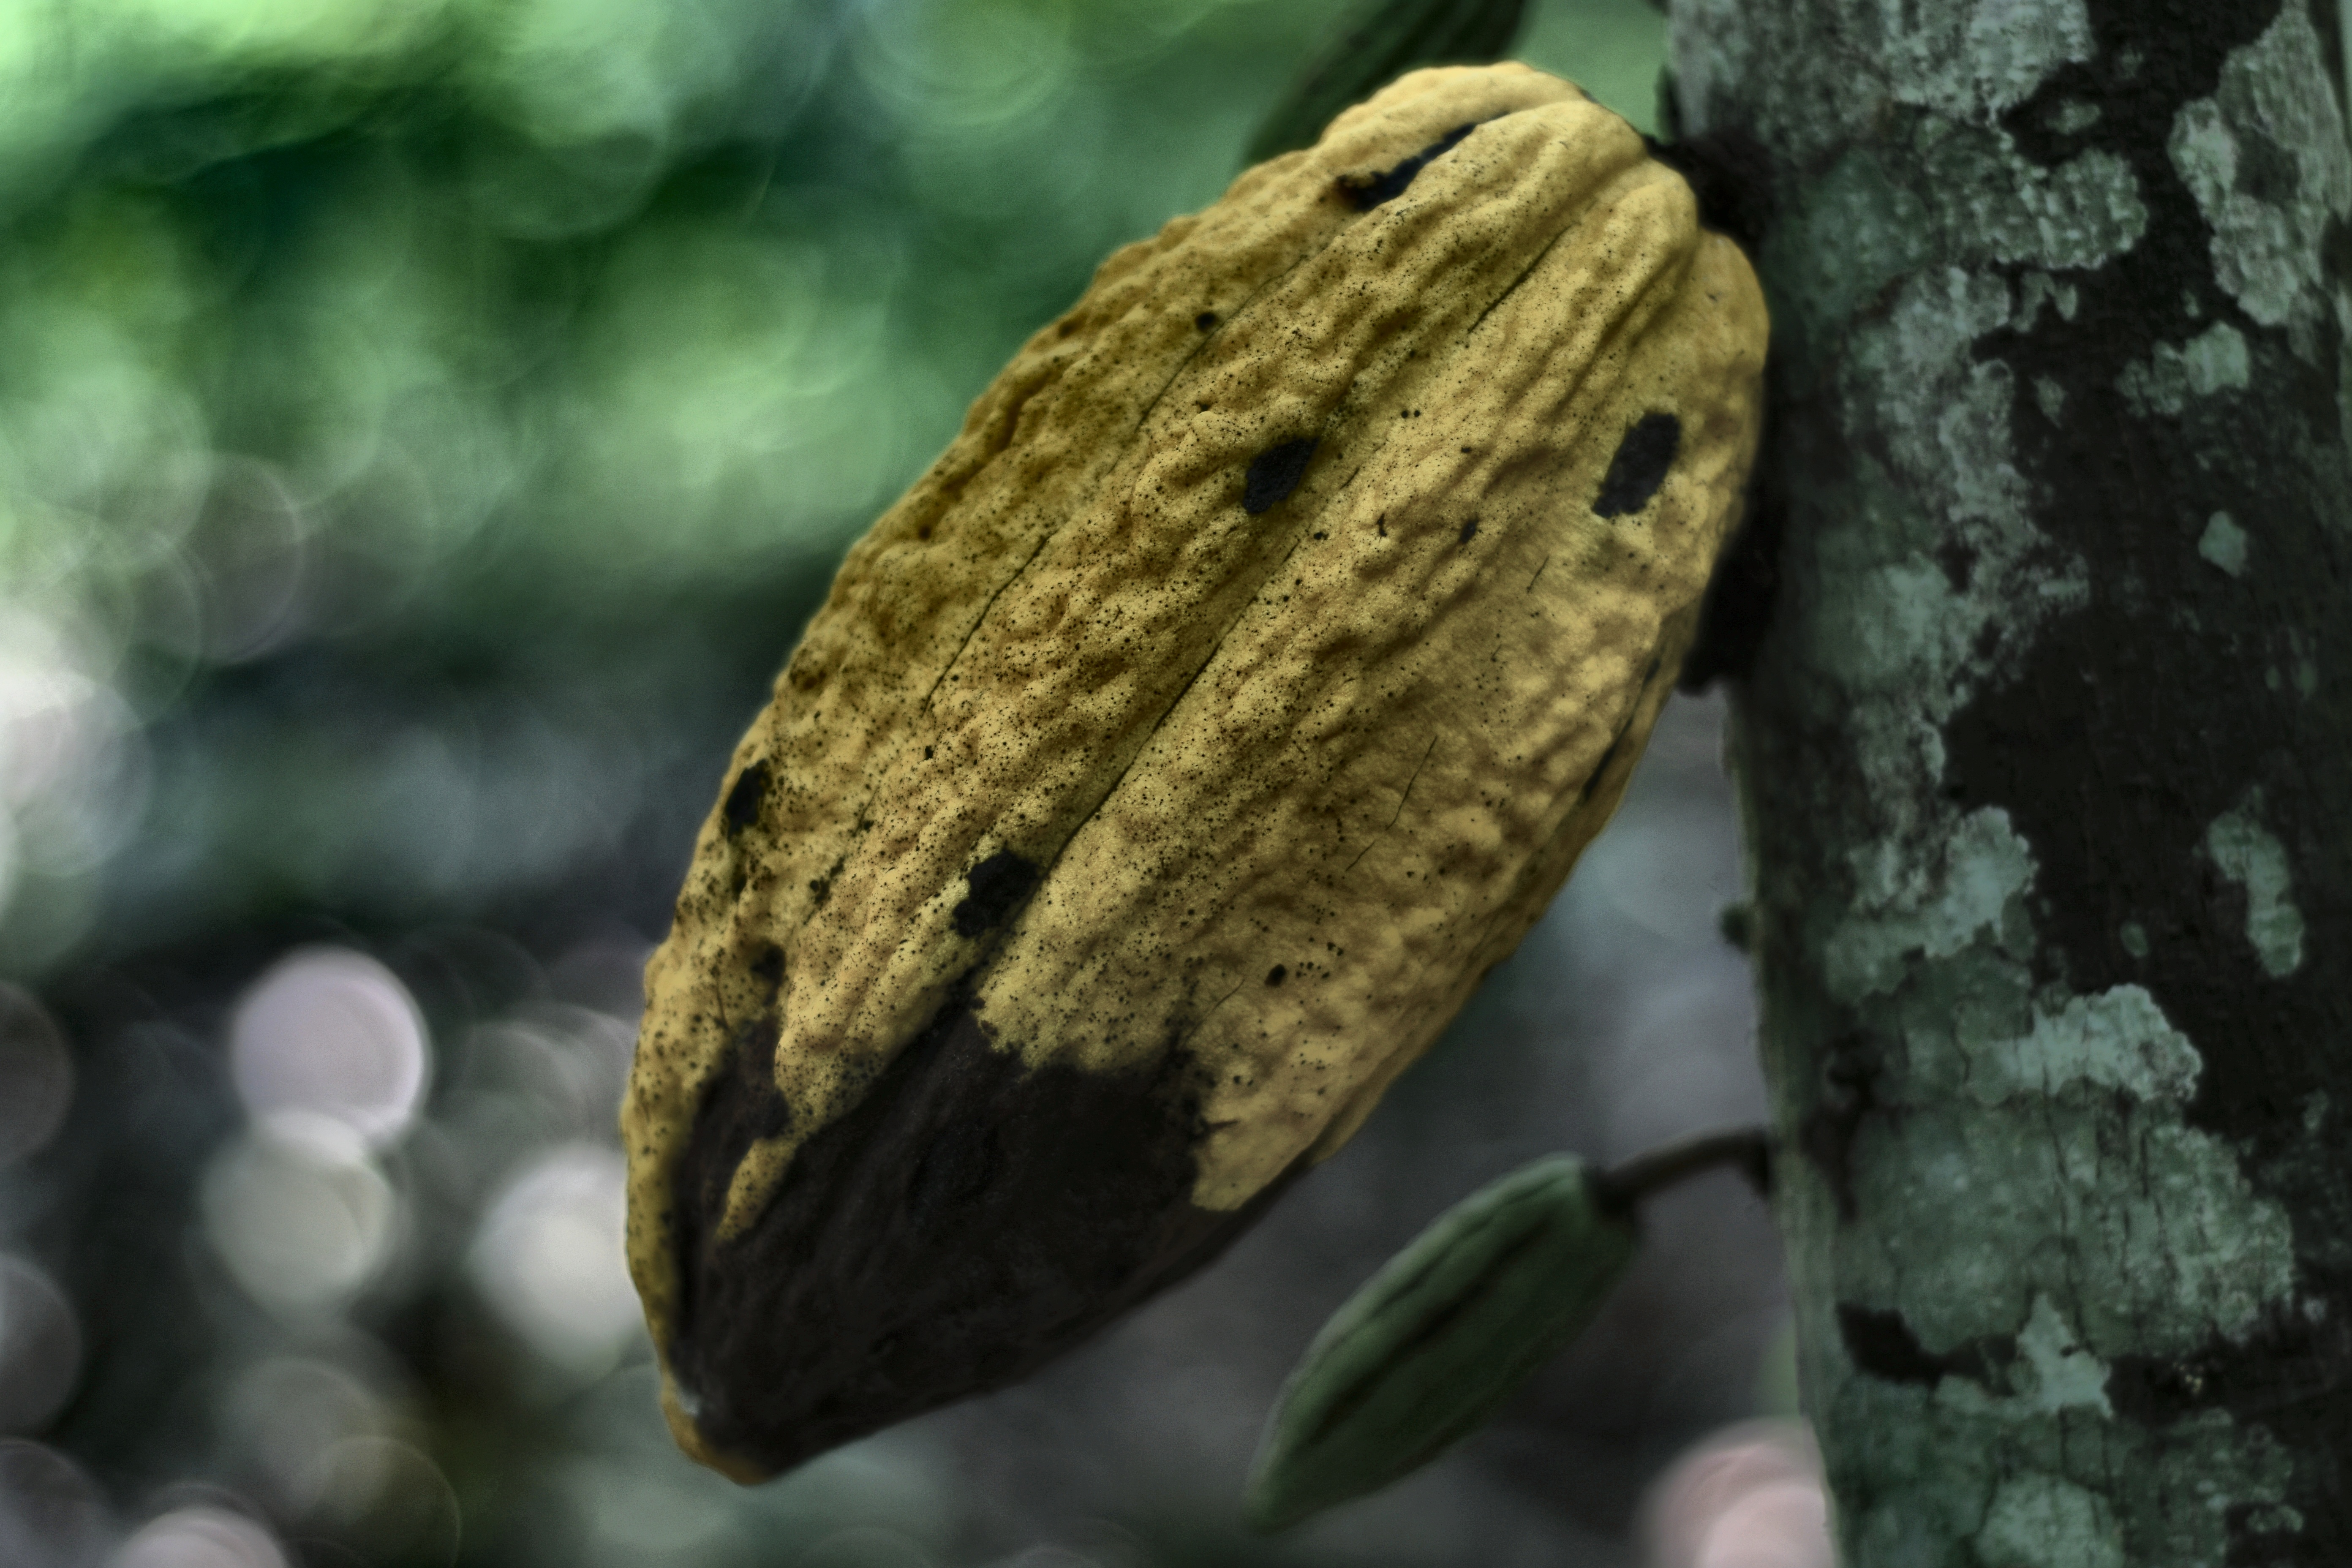
Maturity: mature
Variety: Angoleta